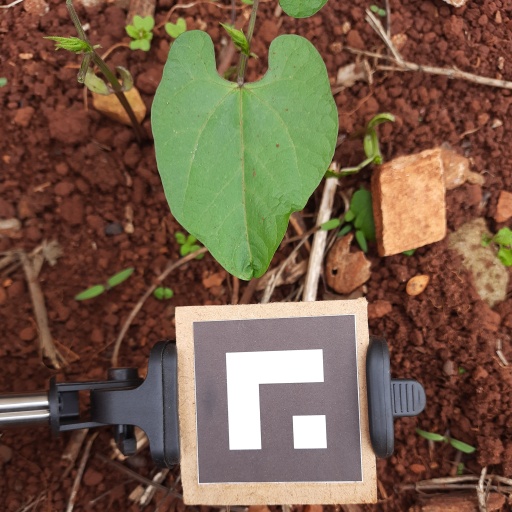
Observations: wavy surface, no eating holes, with soild dust, under shade